Shōji Ōtake

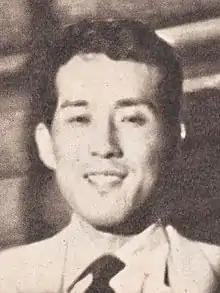
Ootake Syouji Portrait

Ōtake was born in Yokosuka (which later became Ōsuka, then Kakegawa), Shizuoka on 15 May 1920, the oldest son of a father who worked in the sake industry and a mother who performed on the koto and (transverse) flute. The boy's mother died when he was six, and he moved to the house of his father's elder sister, his younger brother moved to another house, both in Yokosuka, while his father tried and failed in the transportation industry and quickly moved to Tokyo. A year later, the boy moved to the house of a rich family, still in Yokosuka. He started at school, quickly showing an aptitude for drawing, gaining a special mention in a national contest.